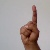
The image shows a hand gesture representing the letter 'D' in Indian Sign Language.